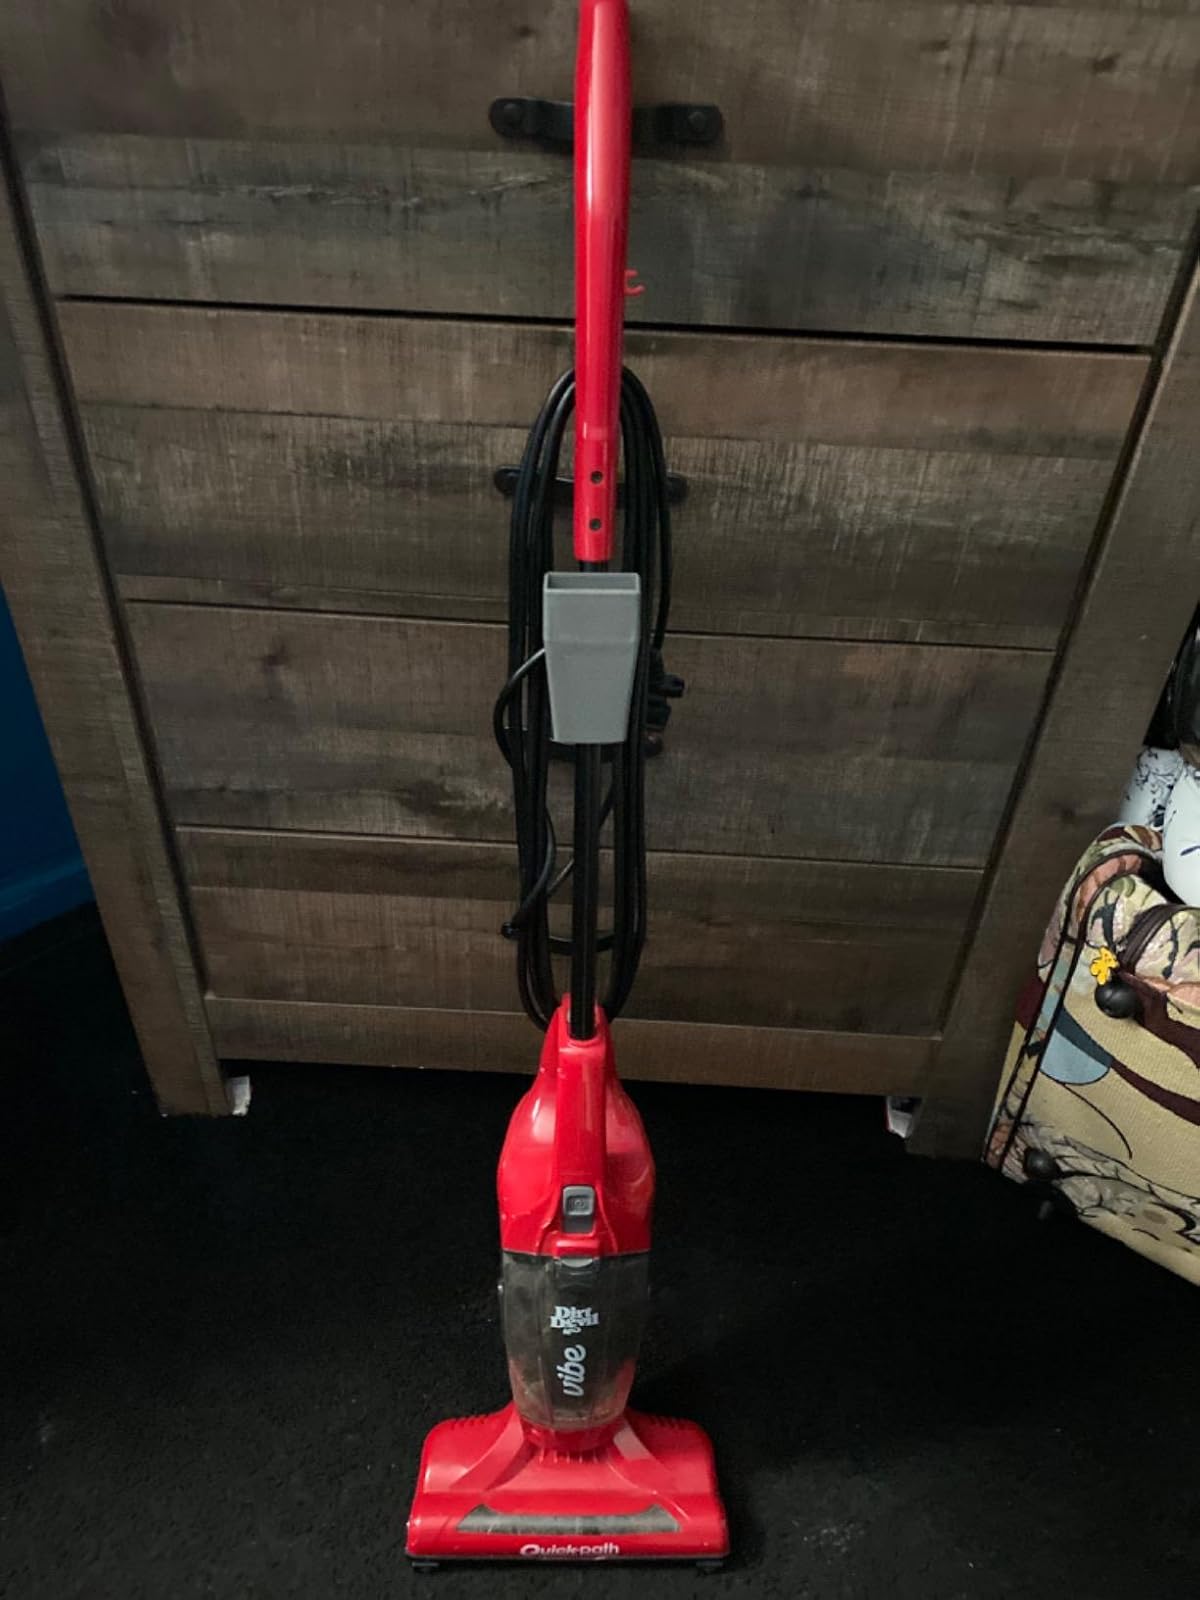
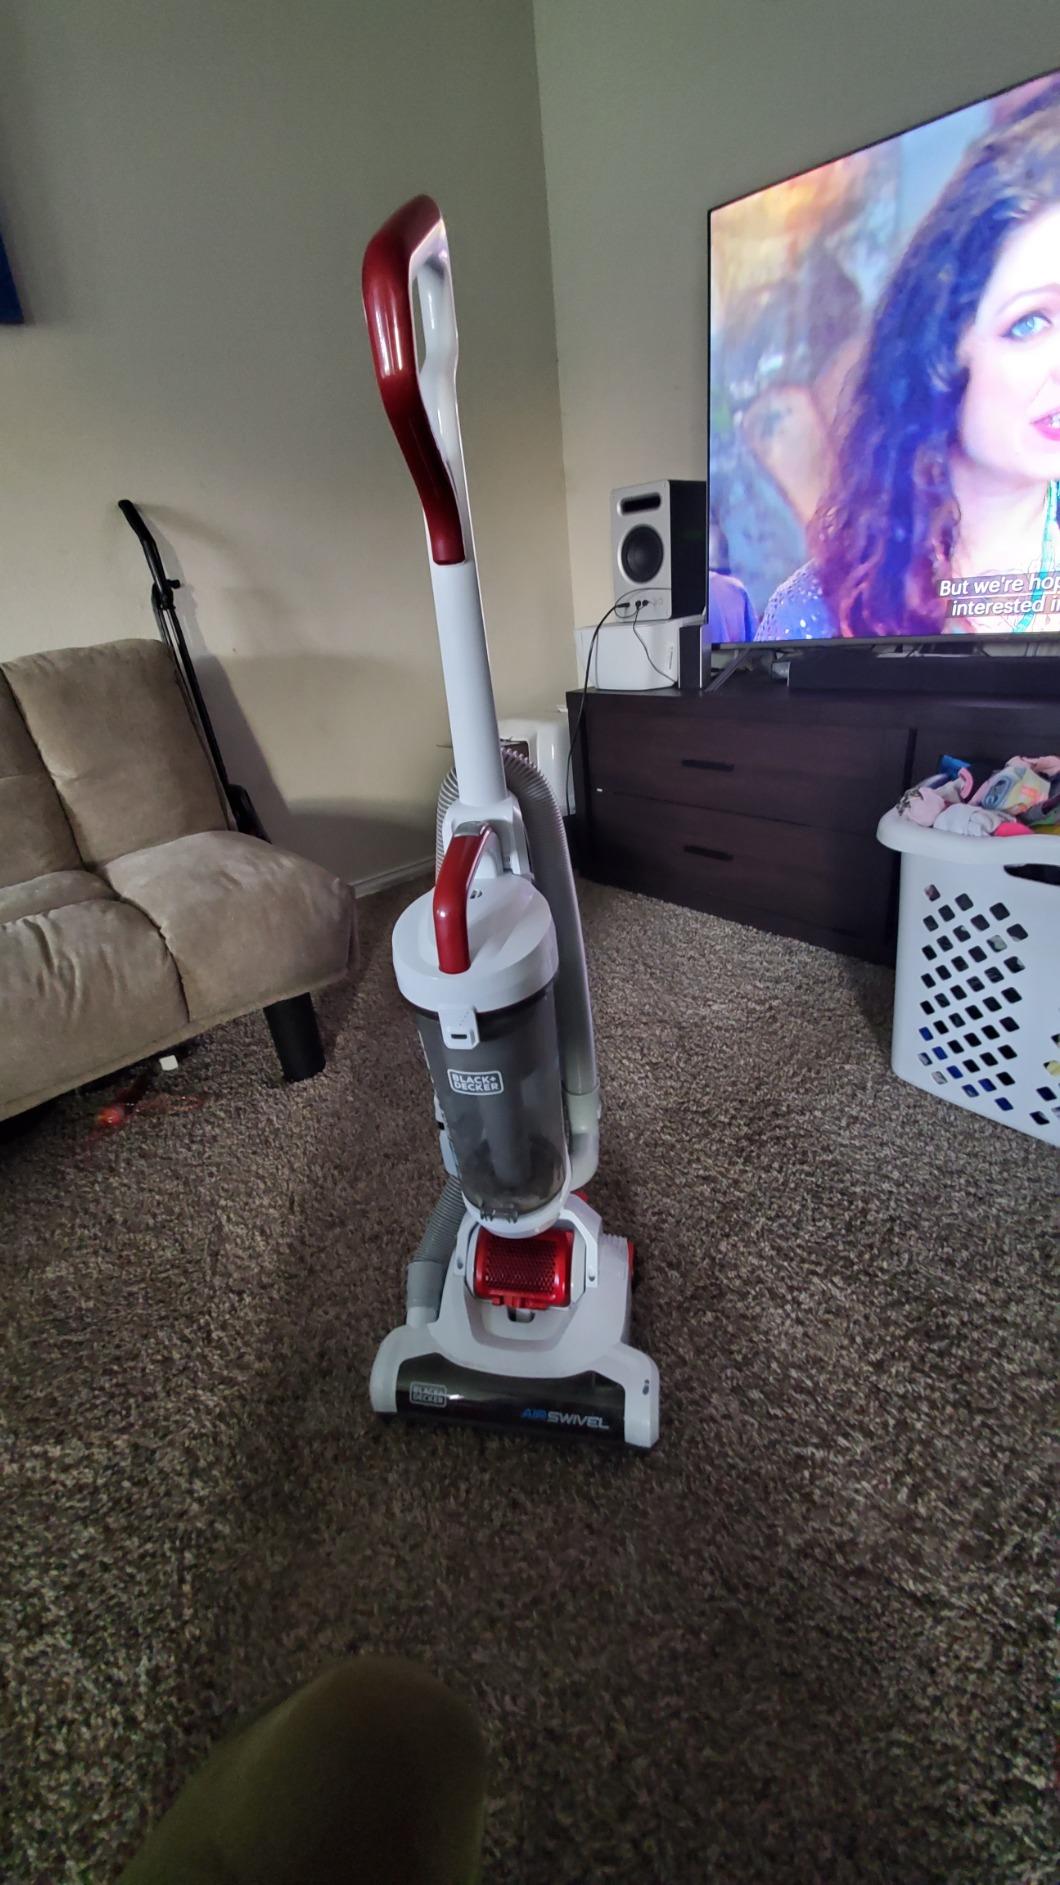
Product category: items_vacuum
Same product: no